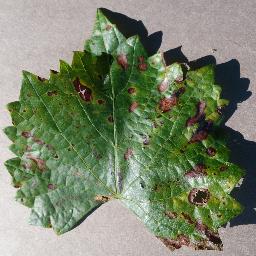
Label: Grape___Esca_(Black_Measles)